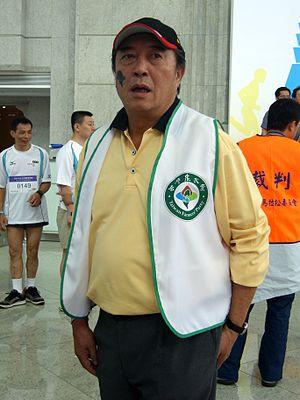
Ko Chun-hsiung est un acteur, réalisateur et politicien taïwanais, étant apparu dans plus de 200 films.